Robert Pressley

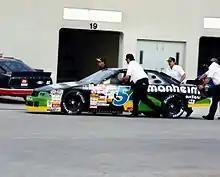
Pressley in 1994.

In 1995, Pressley took over for the retired Harry Gant in the #33 car owned by Leo Jackson Motorsports in Cup. He posted one top-ten finish and was runner-up to Ricky Craven for Rookie of the Year. The following year, he put together two top-five finishes. Unfortunately, Jackson was retiring and sold his operation to crew chief Andy Petree. After Pressley ran just one race for his new owner, he was released, but able to hook onto a ride with Diamond Ridge Motorsports. Pressley ran just ten races for Diamond Ridge in 1997, including the Daytona 500, in which his car flipped on its nose acrobatically in the first few laps.